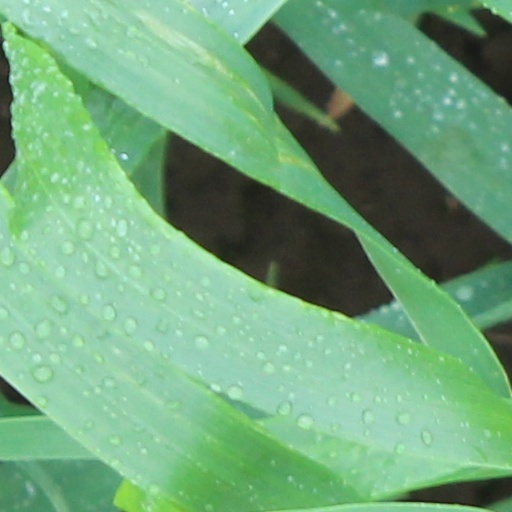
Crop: wheat